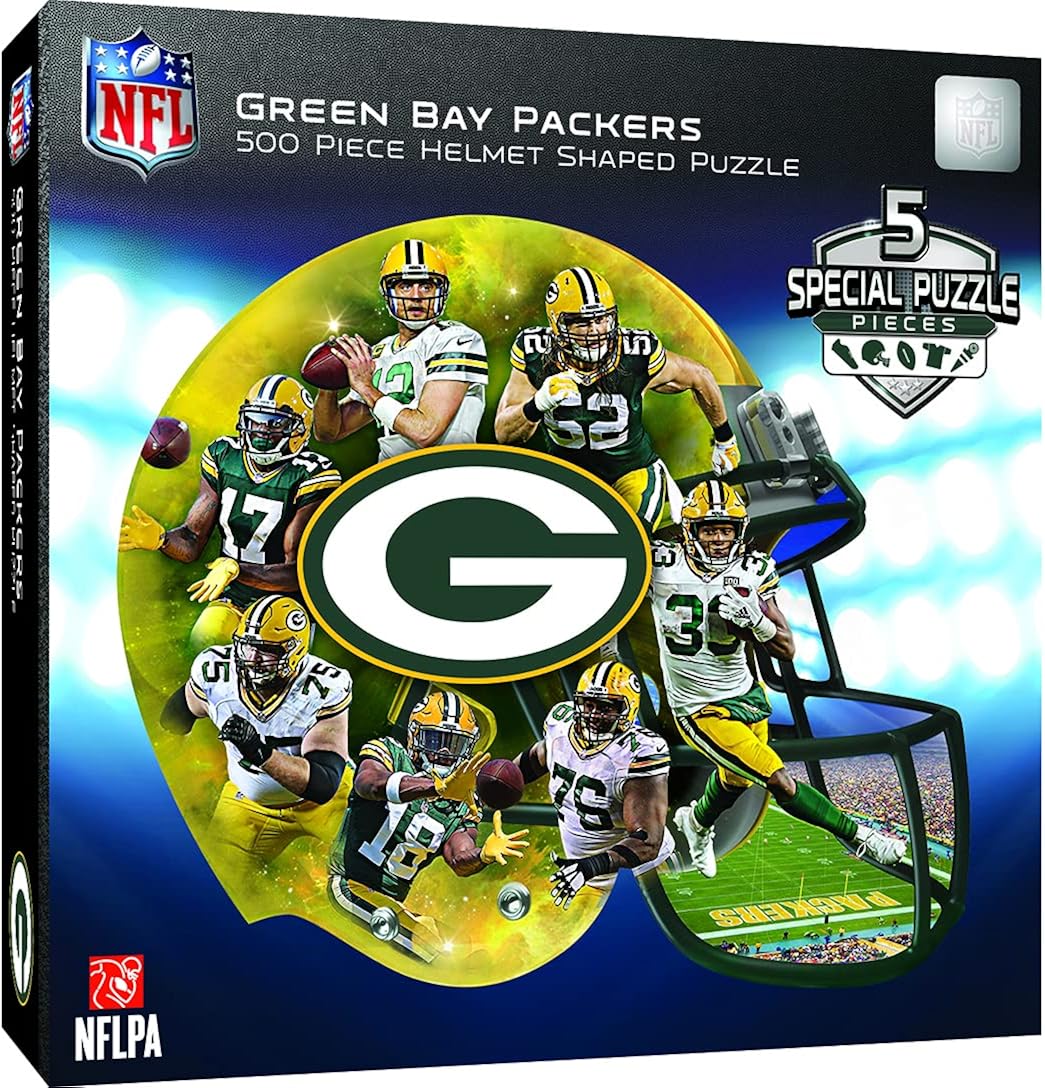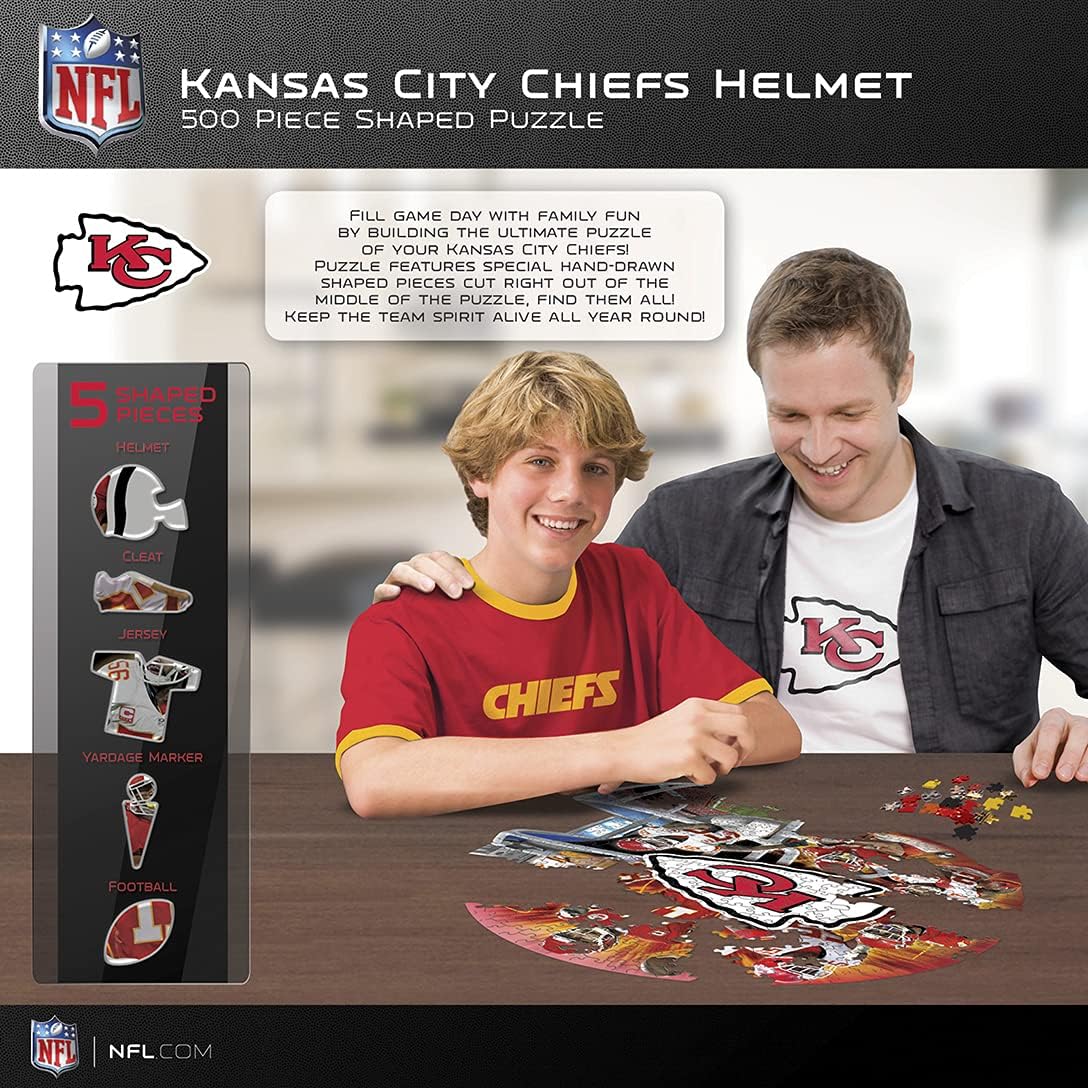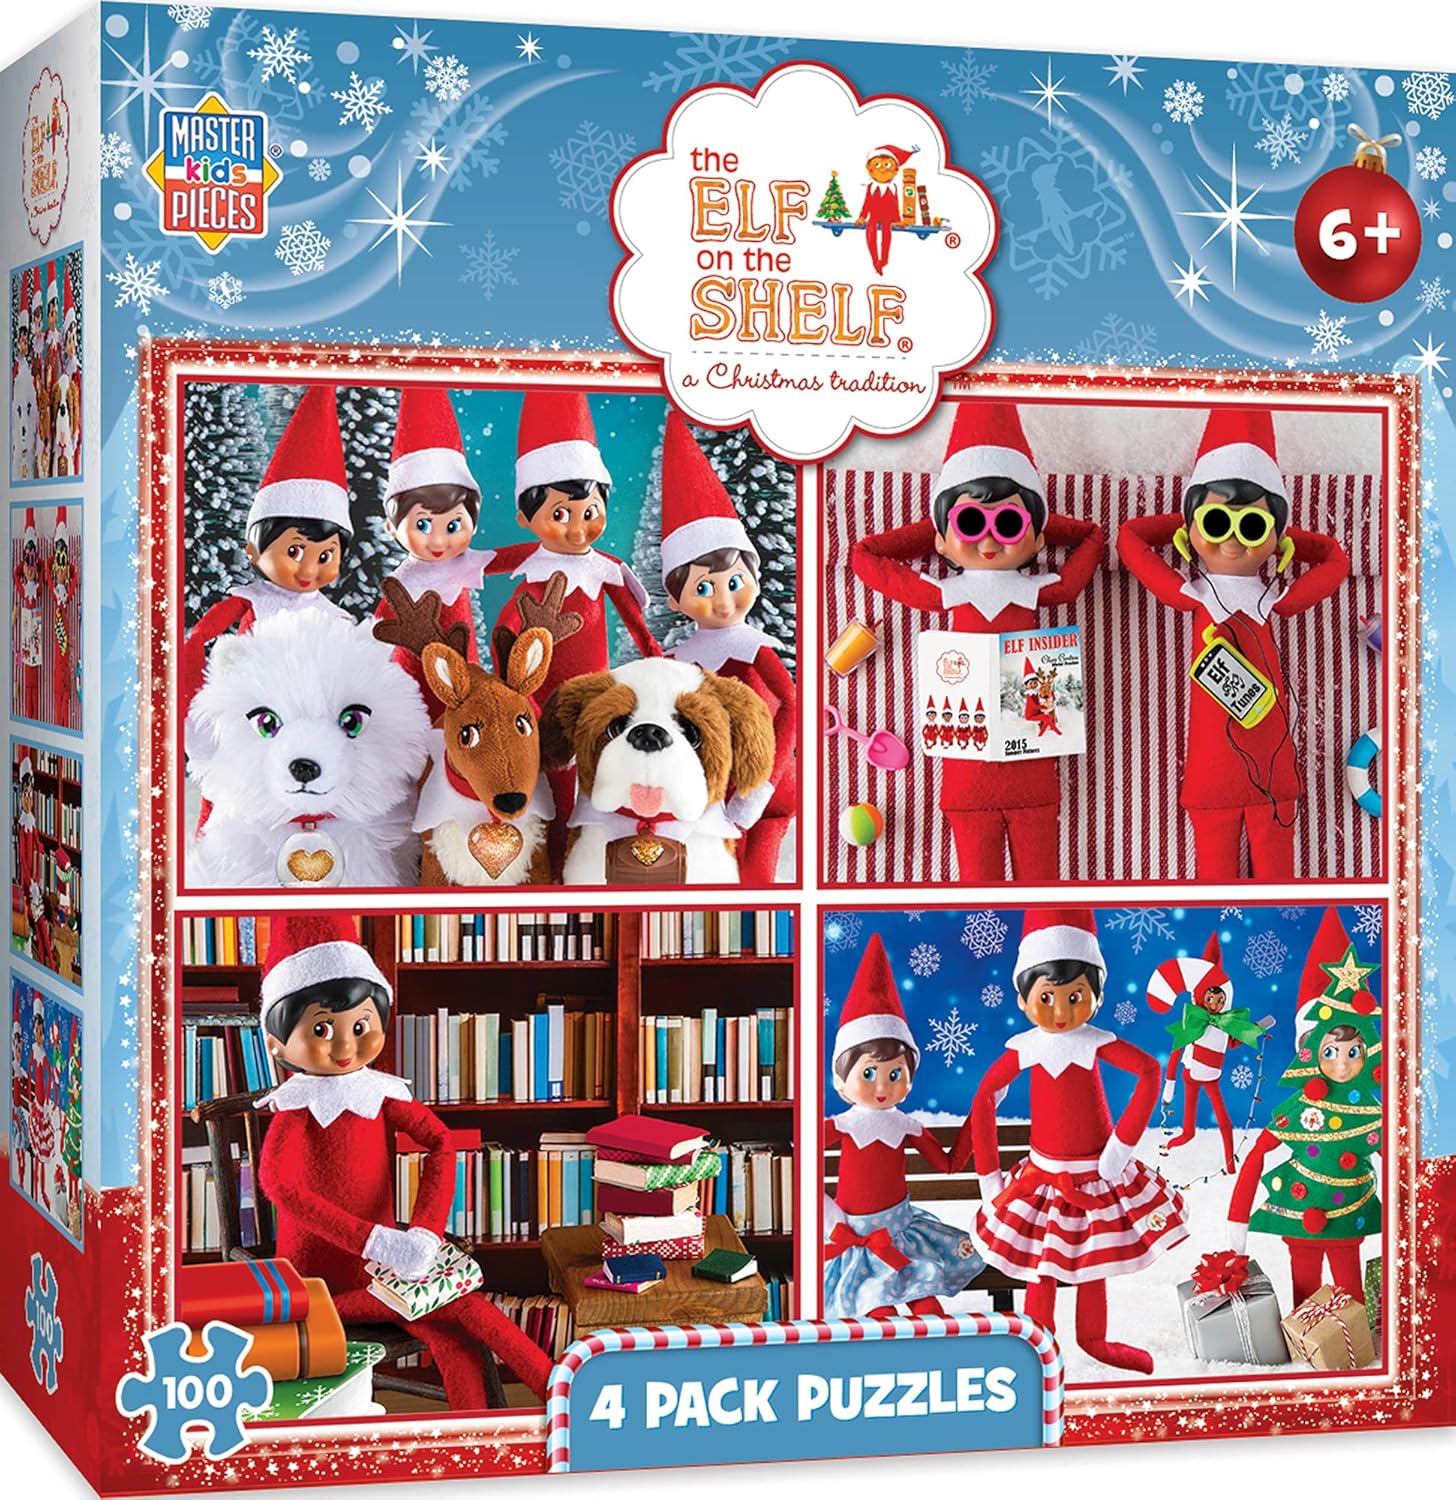
MasterPieces Green Bay Packers 500pc Helmet Shaped Puzzle
Category: AMAZON FASHION
Green Bay Packers NFL Helmet Shaped Player Puzzle |Officially Licensed NFL Product |500 Pieces in finished 25 inch by 22 inch helmet shaped puzzle |Five special shaped pieces in hand-drawn die |Quality thick pieces ensure a tight interlocking fit | MasterPieces - An American Puzzle & Game Company. We stand behind our products and your satisfaction.
Features: Imported | bright team colors and is designed with extended playability